Chef's Table

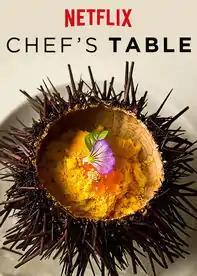

Chef's Table is an American documentary series created by David Gelb, which premiered on video streaming service Netflix on April 26, 2015. The series takes viewers inside both the lives and kitchens of a variety of acclaimed and successful international chefs, with each episode placing the spotlight on a single chef and exploring the unique lives, talents and passions which influence their style of cooking. The series has been nominated for and awarded a variety of awards, including 8 Emmy nominations. Season 7 was released on November 27, 2024 and a fifth spin-off entitled "Legends" was released on April 28, 2025, coinciding with the 10th anniversary of the show.